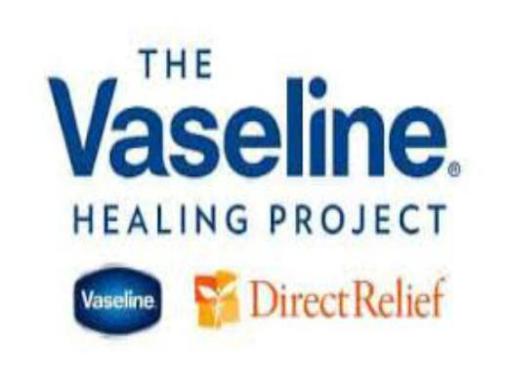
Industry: Necessities